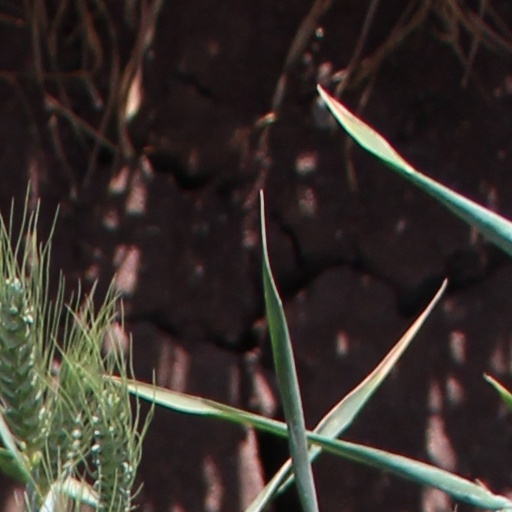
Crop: wheat